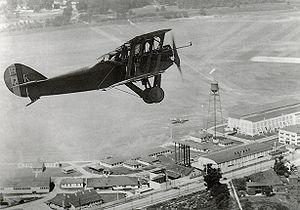
McCook Field est un ancien aérodrome et station d'expérimentation aéronautique situé à Dayton, dans l'Ohio.